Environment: real
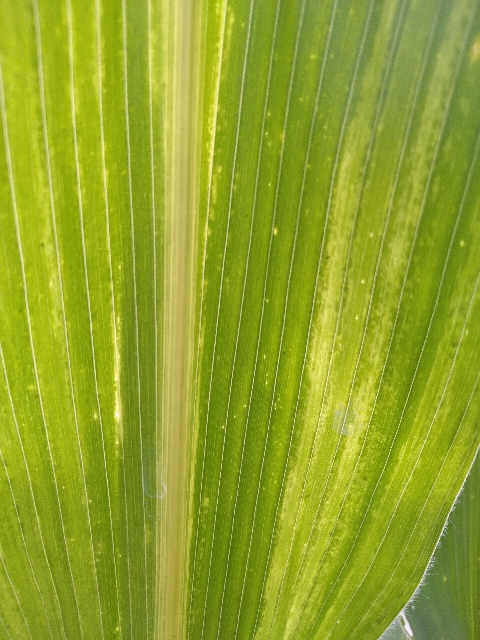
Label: lethal_necrosis